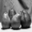
Label: pear